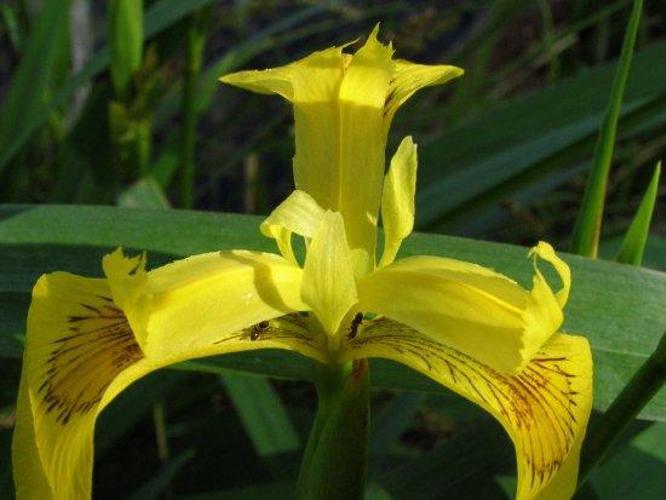
Label: yellow iris